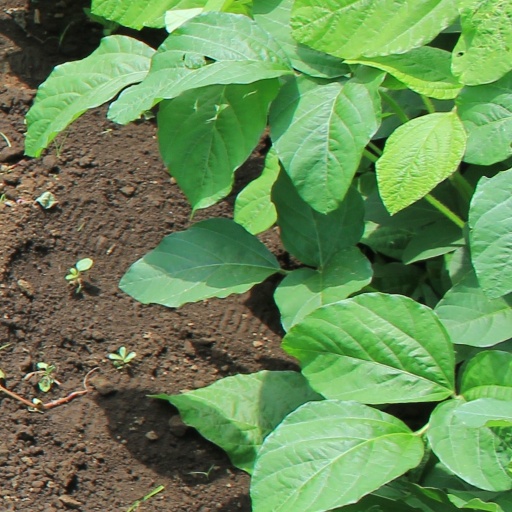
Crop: soybean